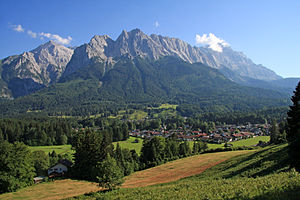
Grainau
Grainau & Waxenstein
Grainau er en kommune i Landkreis Garmisch-Partenkirchen i Regierungsbezirk Oberbayern i den tyske delstat Bayern.